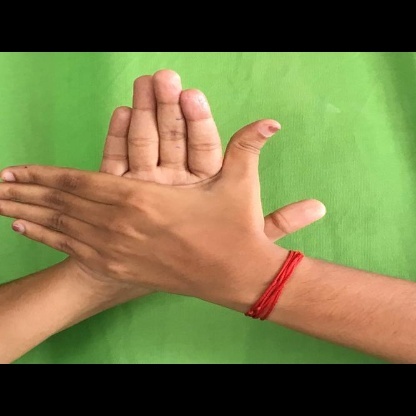
Mudra: Chakra